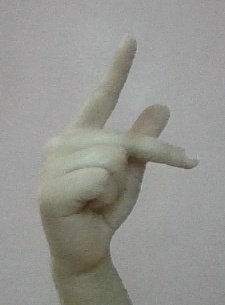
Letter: dha